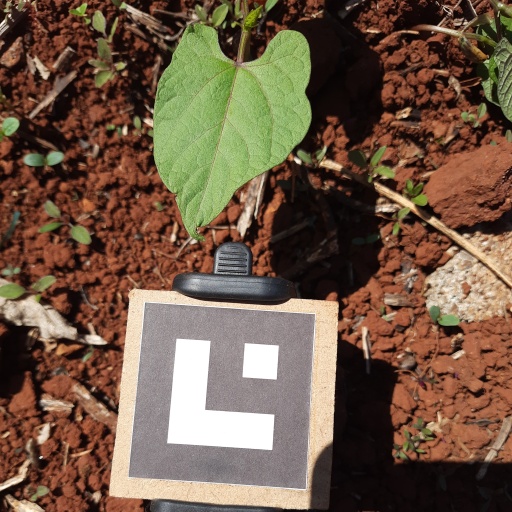
Observations: flat surface, no eating holes, under sunlight